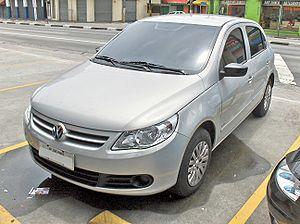
La Gol est une automobile, de la gamme dite compacte, de la marque allemande Volkswagen fabriquée au Brésil et destinée au marché de l'Amérique latine. La Gol est déclinée en plusieurs versions : Parati, Saveiro ou Voyage. La version vendue au Mexique porte le nom de Pointer.